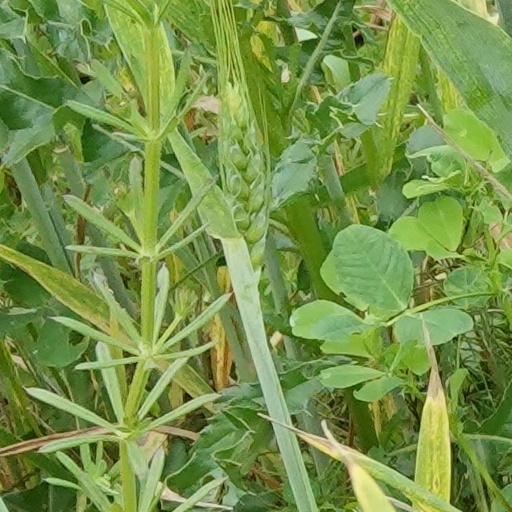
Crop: wheat